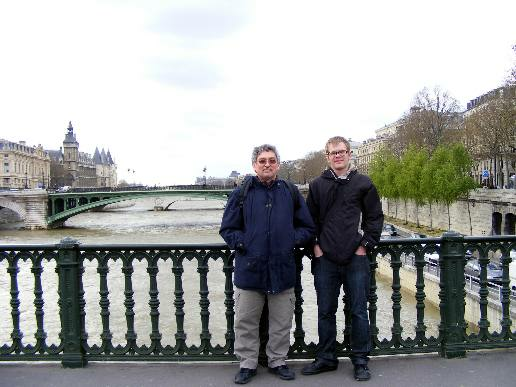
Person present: Yes